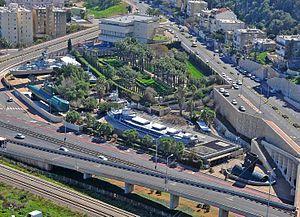
Le Musée de la Marine israélienne est un musée maritime dédié à la marine israélienne située dans le port d'Haïfa.